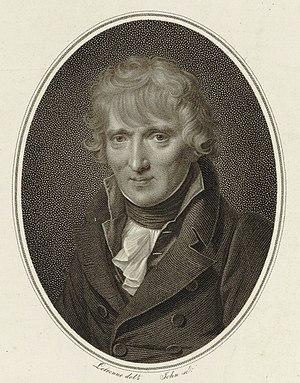
2 mars : La Belle au bois dormant, opéra de Michele Carafa, créé au Théâtre de l'Académie Royale de Musique à Paris.
Joseph Gelinek, né à Tábor en Bohême-du-Sud le 3 décembre 1758 et mort à Vienne le 13 avril 1825, est un théologien, compositeur et pianiste autrichien.